James Whitmore

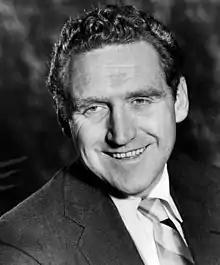
Whitmore in 1955

James Allen Whitmore Jr. (October 1, 1921 – February 6, 2009) was an American actor. He attended Yale University on a football scholarship but, after injuring his knees, quit and joined the dramatic society. After graduating with a degree in government, he served as a lieutenant in the US Marines during World War II. After the war, he appeared on Broadway followed by a number of film roles and then television. Whitmore acted on stage, in film, and on TV for over 50 years. He received numerous accolades, including a Golden Globe Award, a Grammy Award, a Primetime Emmy Award for his turn on the show "The Practice", a Theatre World Award, and a Tony Award for "Command Decision", plus two Academy Award nominations. He was known to later audiences for his part in The Shawshank Redemption (1994), when he played Brooks Hatlen, a prison librarian released after 50 years who had a hard time adjusting to life on the outside. Whitmore died in February 2009, only a few months after he was diagnosed with cancer. He was 87.